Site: brandenburg
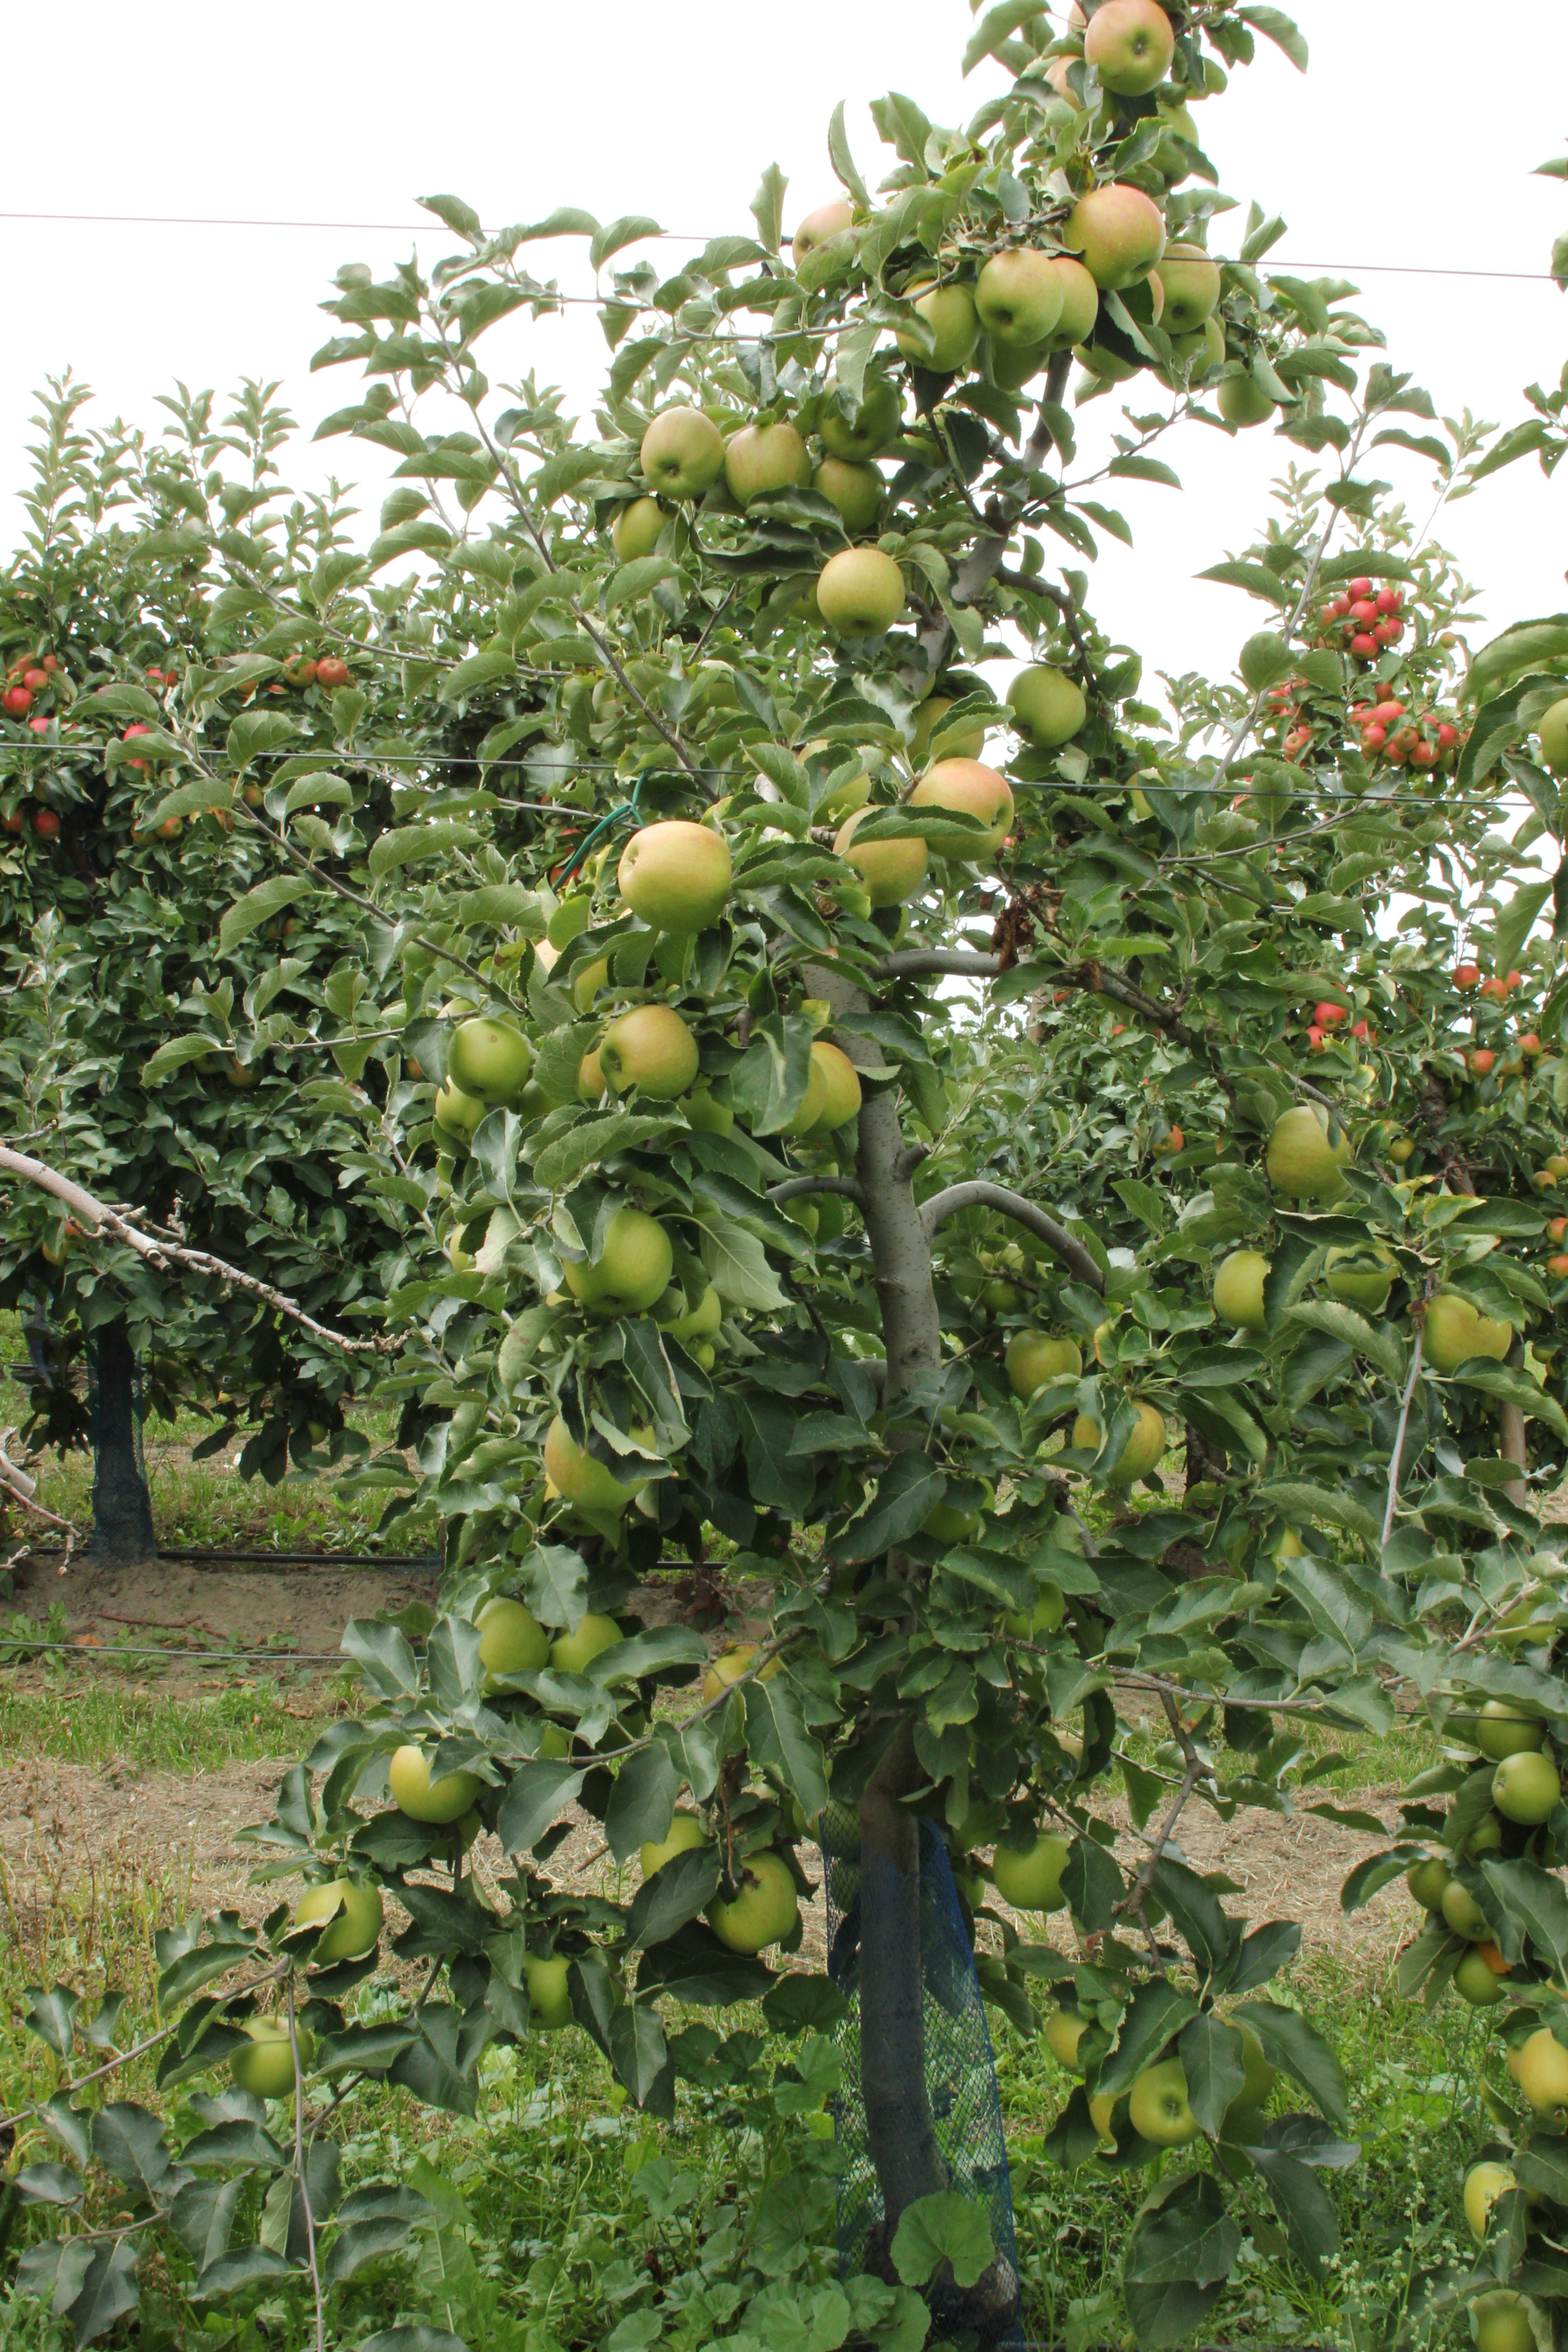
Growth stage (BBCH 87): Maturity of fruit and seed